Captain Harlock: Dimensional Voyage

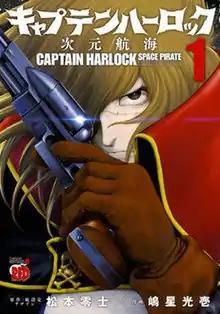
Vol. 1 cover

is a manga series written by Leiji Matsumoto and illustrated by Kōichi Shimahoshi. It was the final manga by Leiji Matsumoto before his death in February 2023.